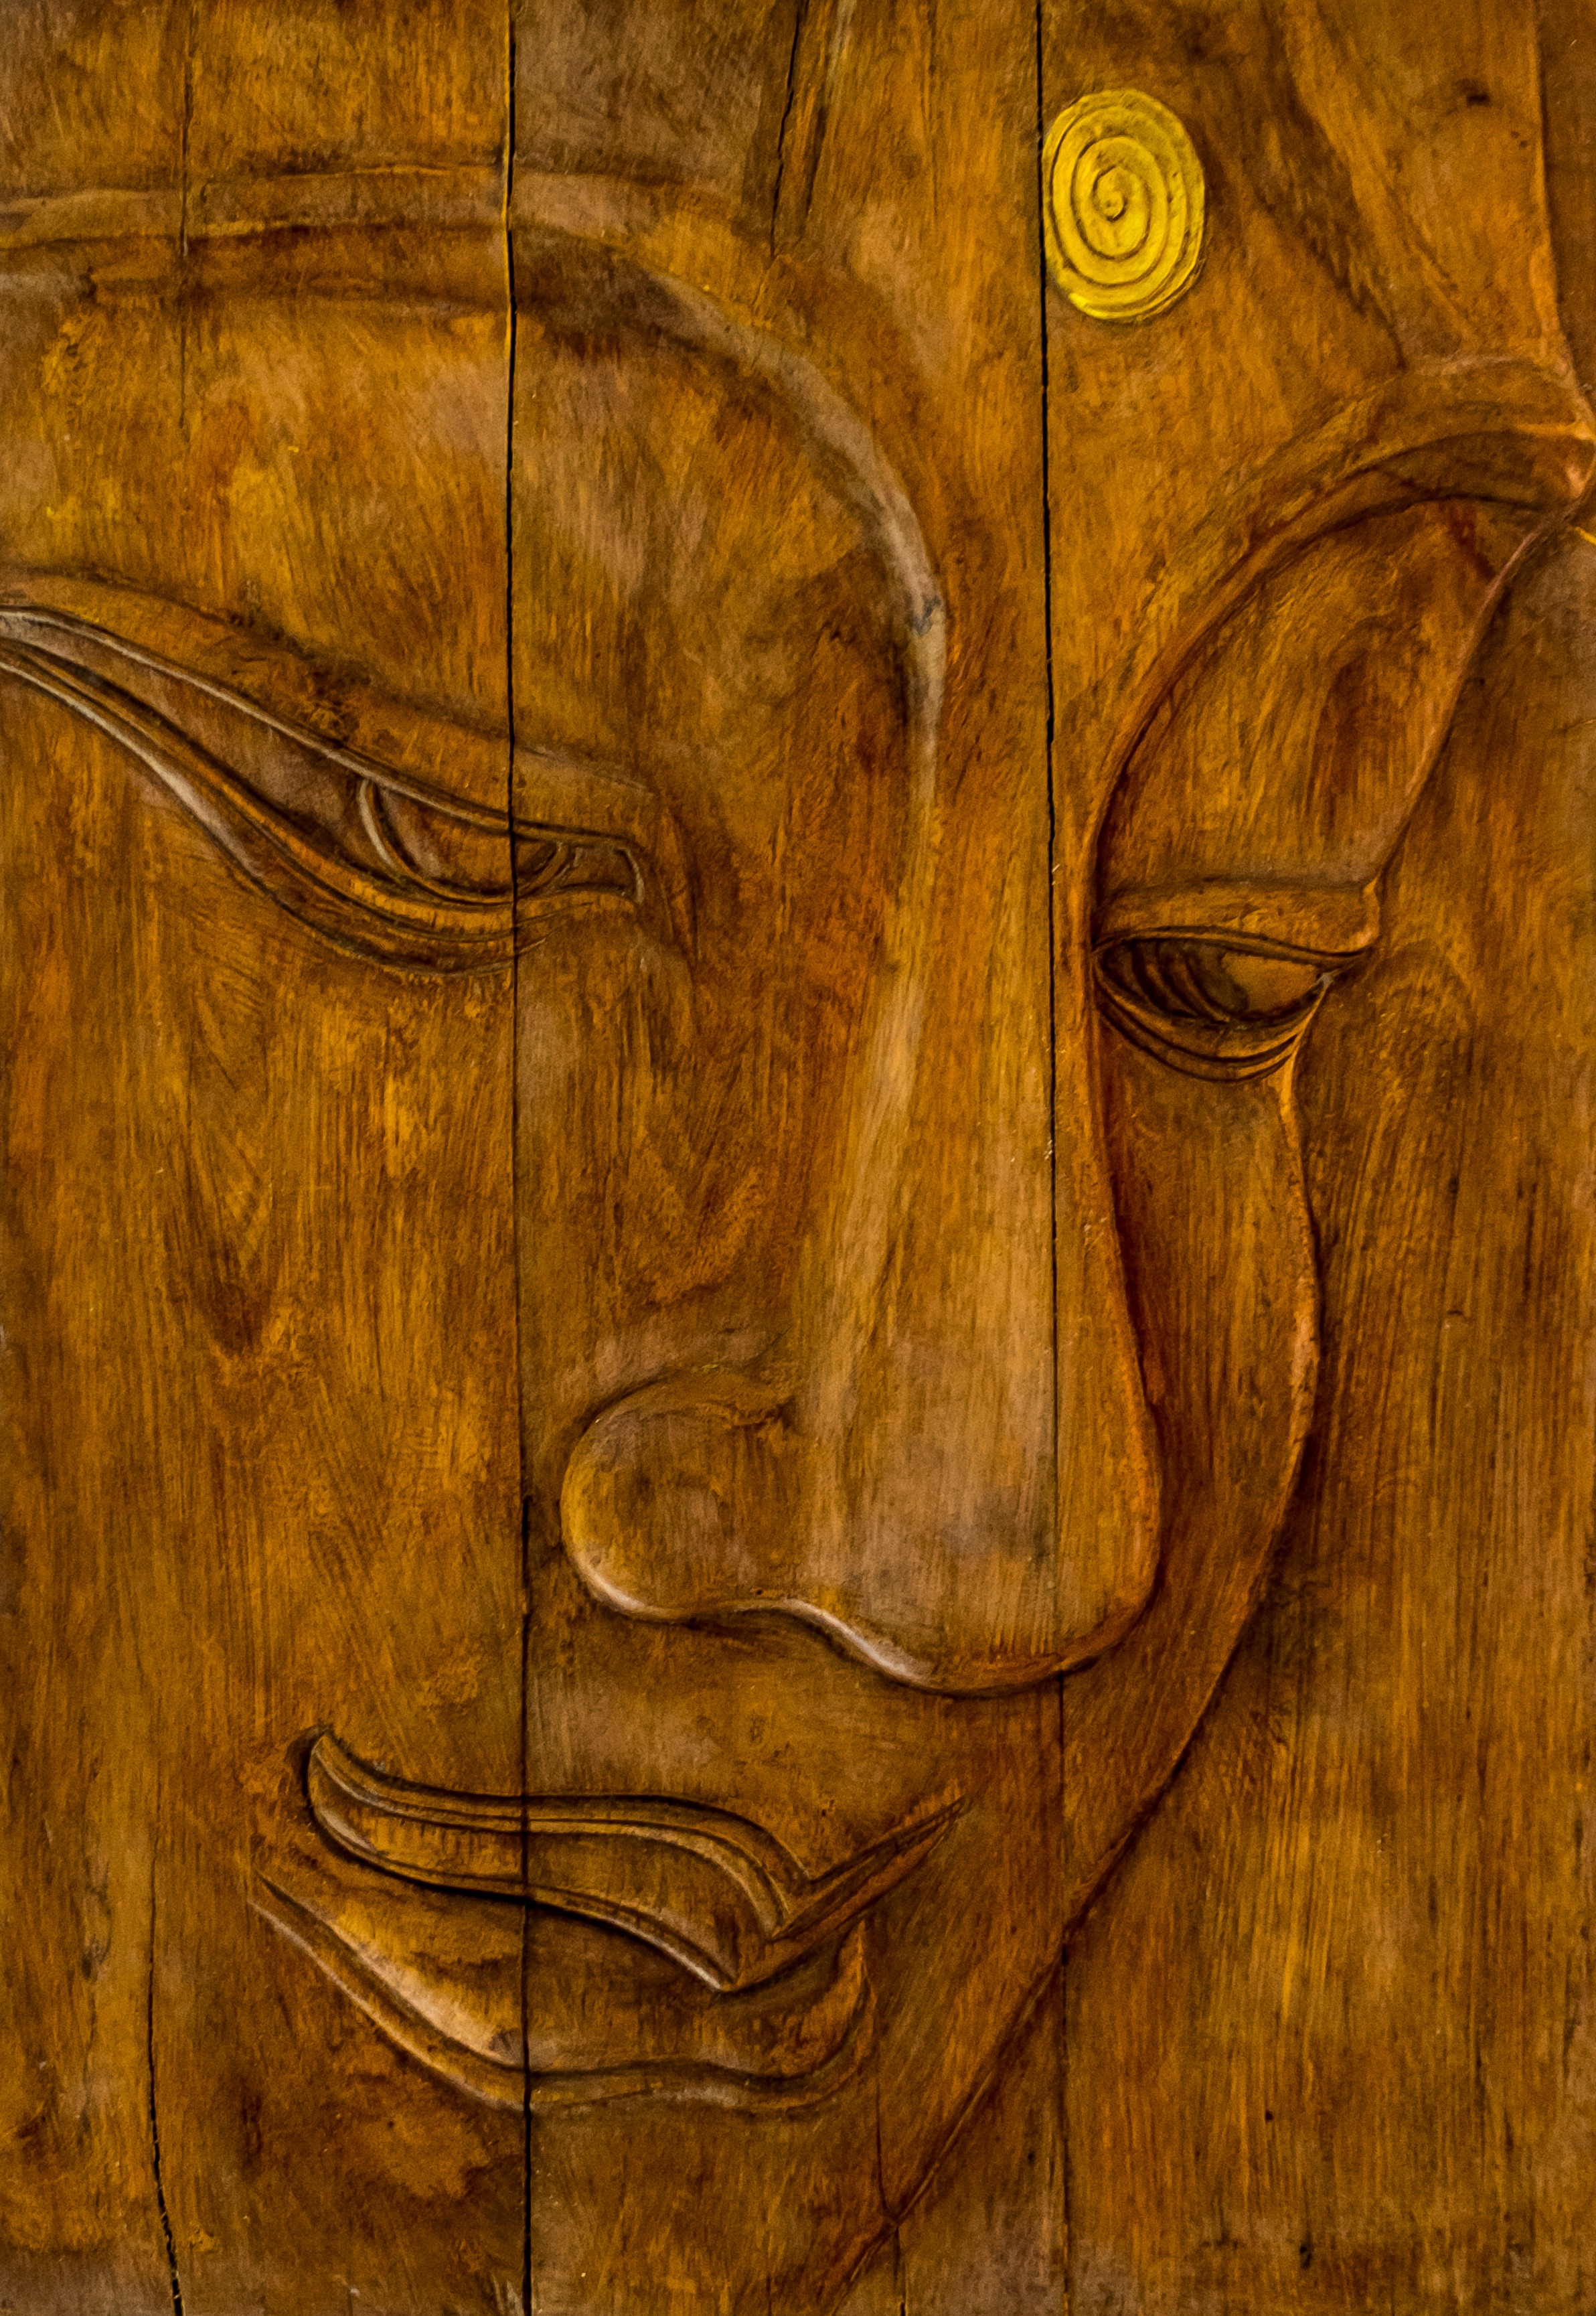
wood, texture, floor, portrait, still life, painting, art, sketch, drawing, hardwood, carving, relief, modern art, flooring, wood flooring, buddah, man made object, ancient history, wood picture